Prairie View A&M University

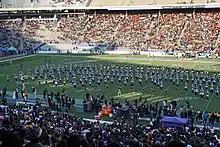
The Marching Storm performing during halftime of the 2019 State Fair Classic

In summer 2016, Prairie View A&M completed the first phase of construction on its $60 million football stadium and athletic field house. The state-of-the-art facility is 55,000 square feet and holds up to 15,000 people. The final phase of construction will increase capacity to 30,000 people. In fall 2018, Aaron "General" Walker donated $25 million to Panther stadium. A statue is soon to be built.